History of Ny-Ålesund

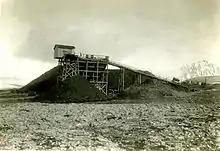
Kings Bay mining operations during the first years

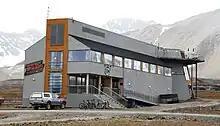
The Norwegian Polar Institute's station in Ny-Ålesund

The history of Ny-Ålesund began in 1610, when coal deposits were discovered around Kongsfjorden. Not until the 1860s were they investigated more carefully. Ålesund-based Peter Brandal bought the claims in 1916 and established the company Kings Bay. The town, originally known as Brandal City and Kings Bay, was founded that summer when coal mining commenced. The first research installation, a geophysical station at Kvadehuken, was established in 1920. The mining was soon unprofitable and was kept running through state subsidies. In the mid-1920s the town was used for a series of airship expeditions towards the North Pole.